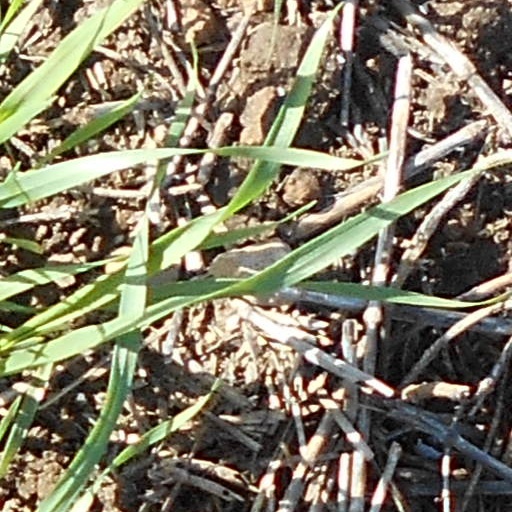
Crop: wheat